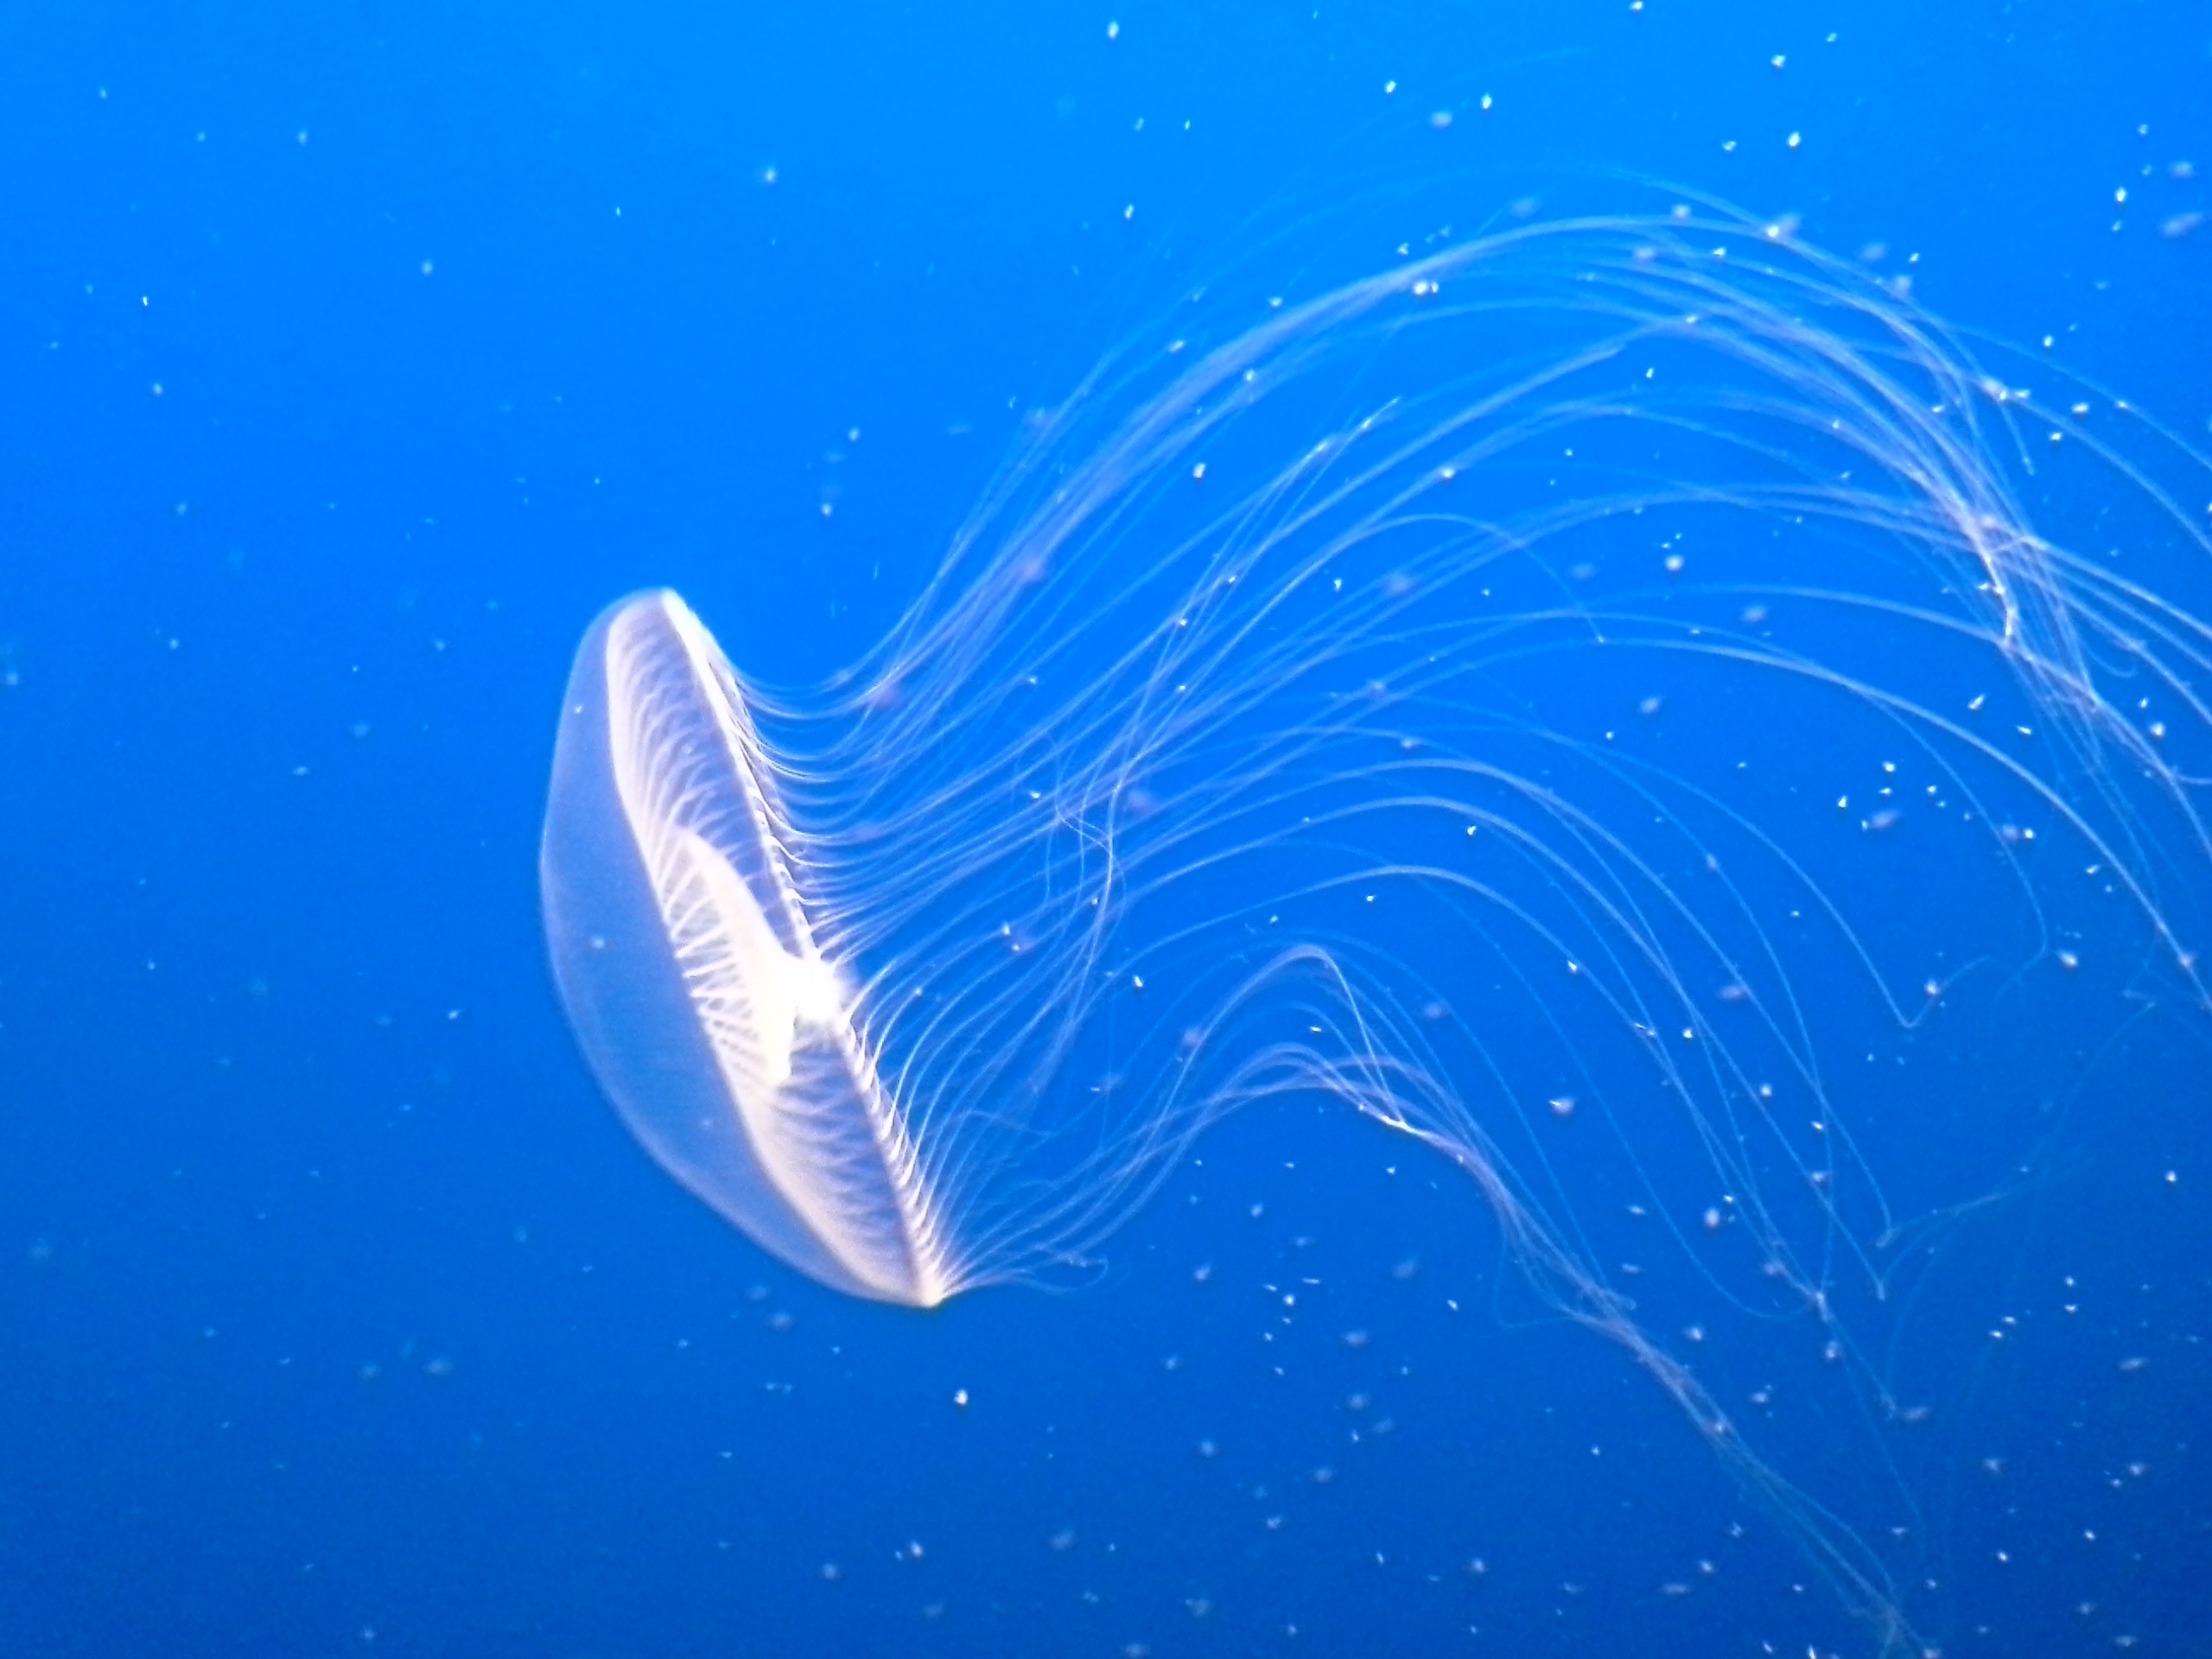
ocean, glowing, wave, underwater, biology, jellyfish, invertebrate, aquarium, cnidaria, tentacles, poisonous, marine biology, marine invertebrates, deep sea fish, monterey bay aquarium